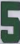
Number: 5